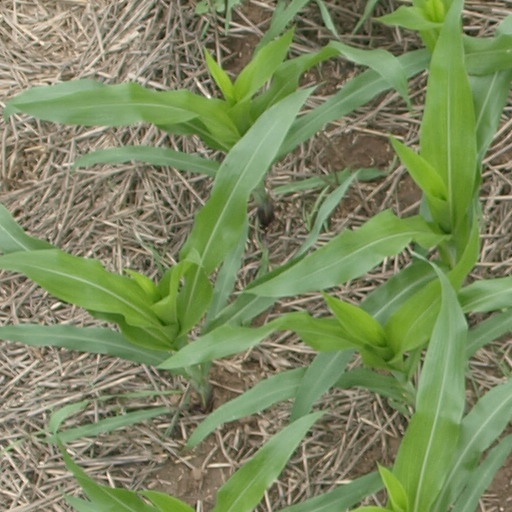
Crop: maize; corn